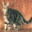
Label: cat